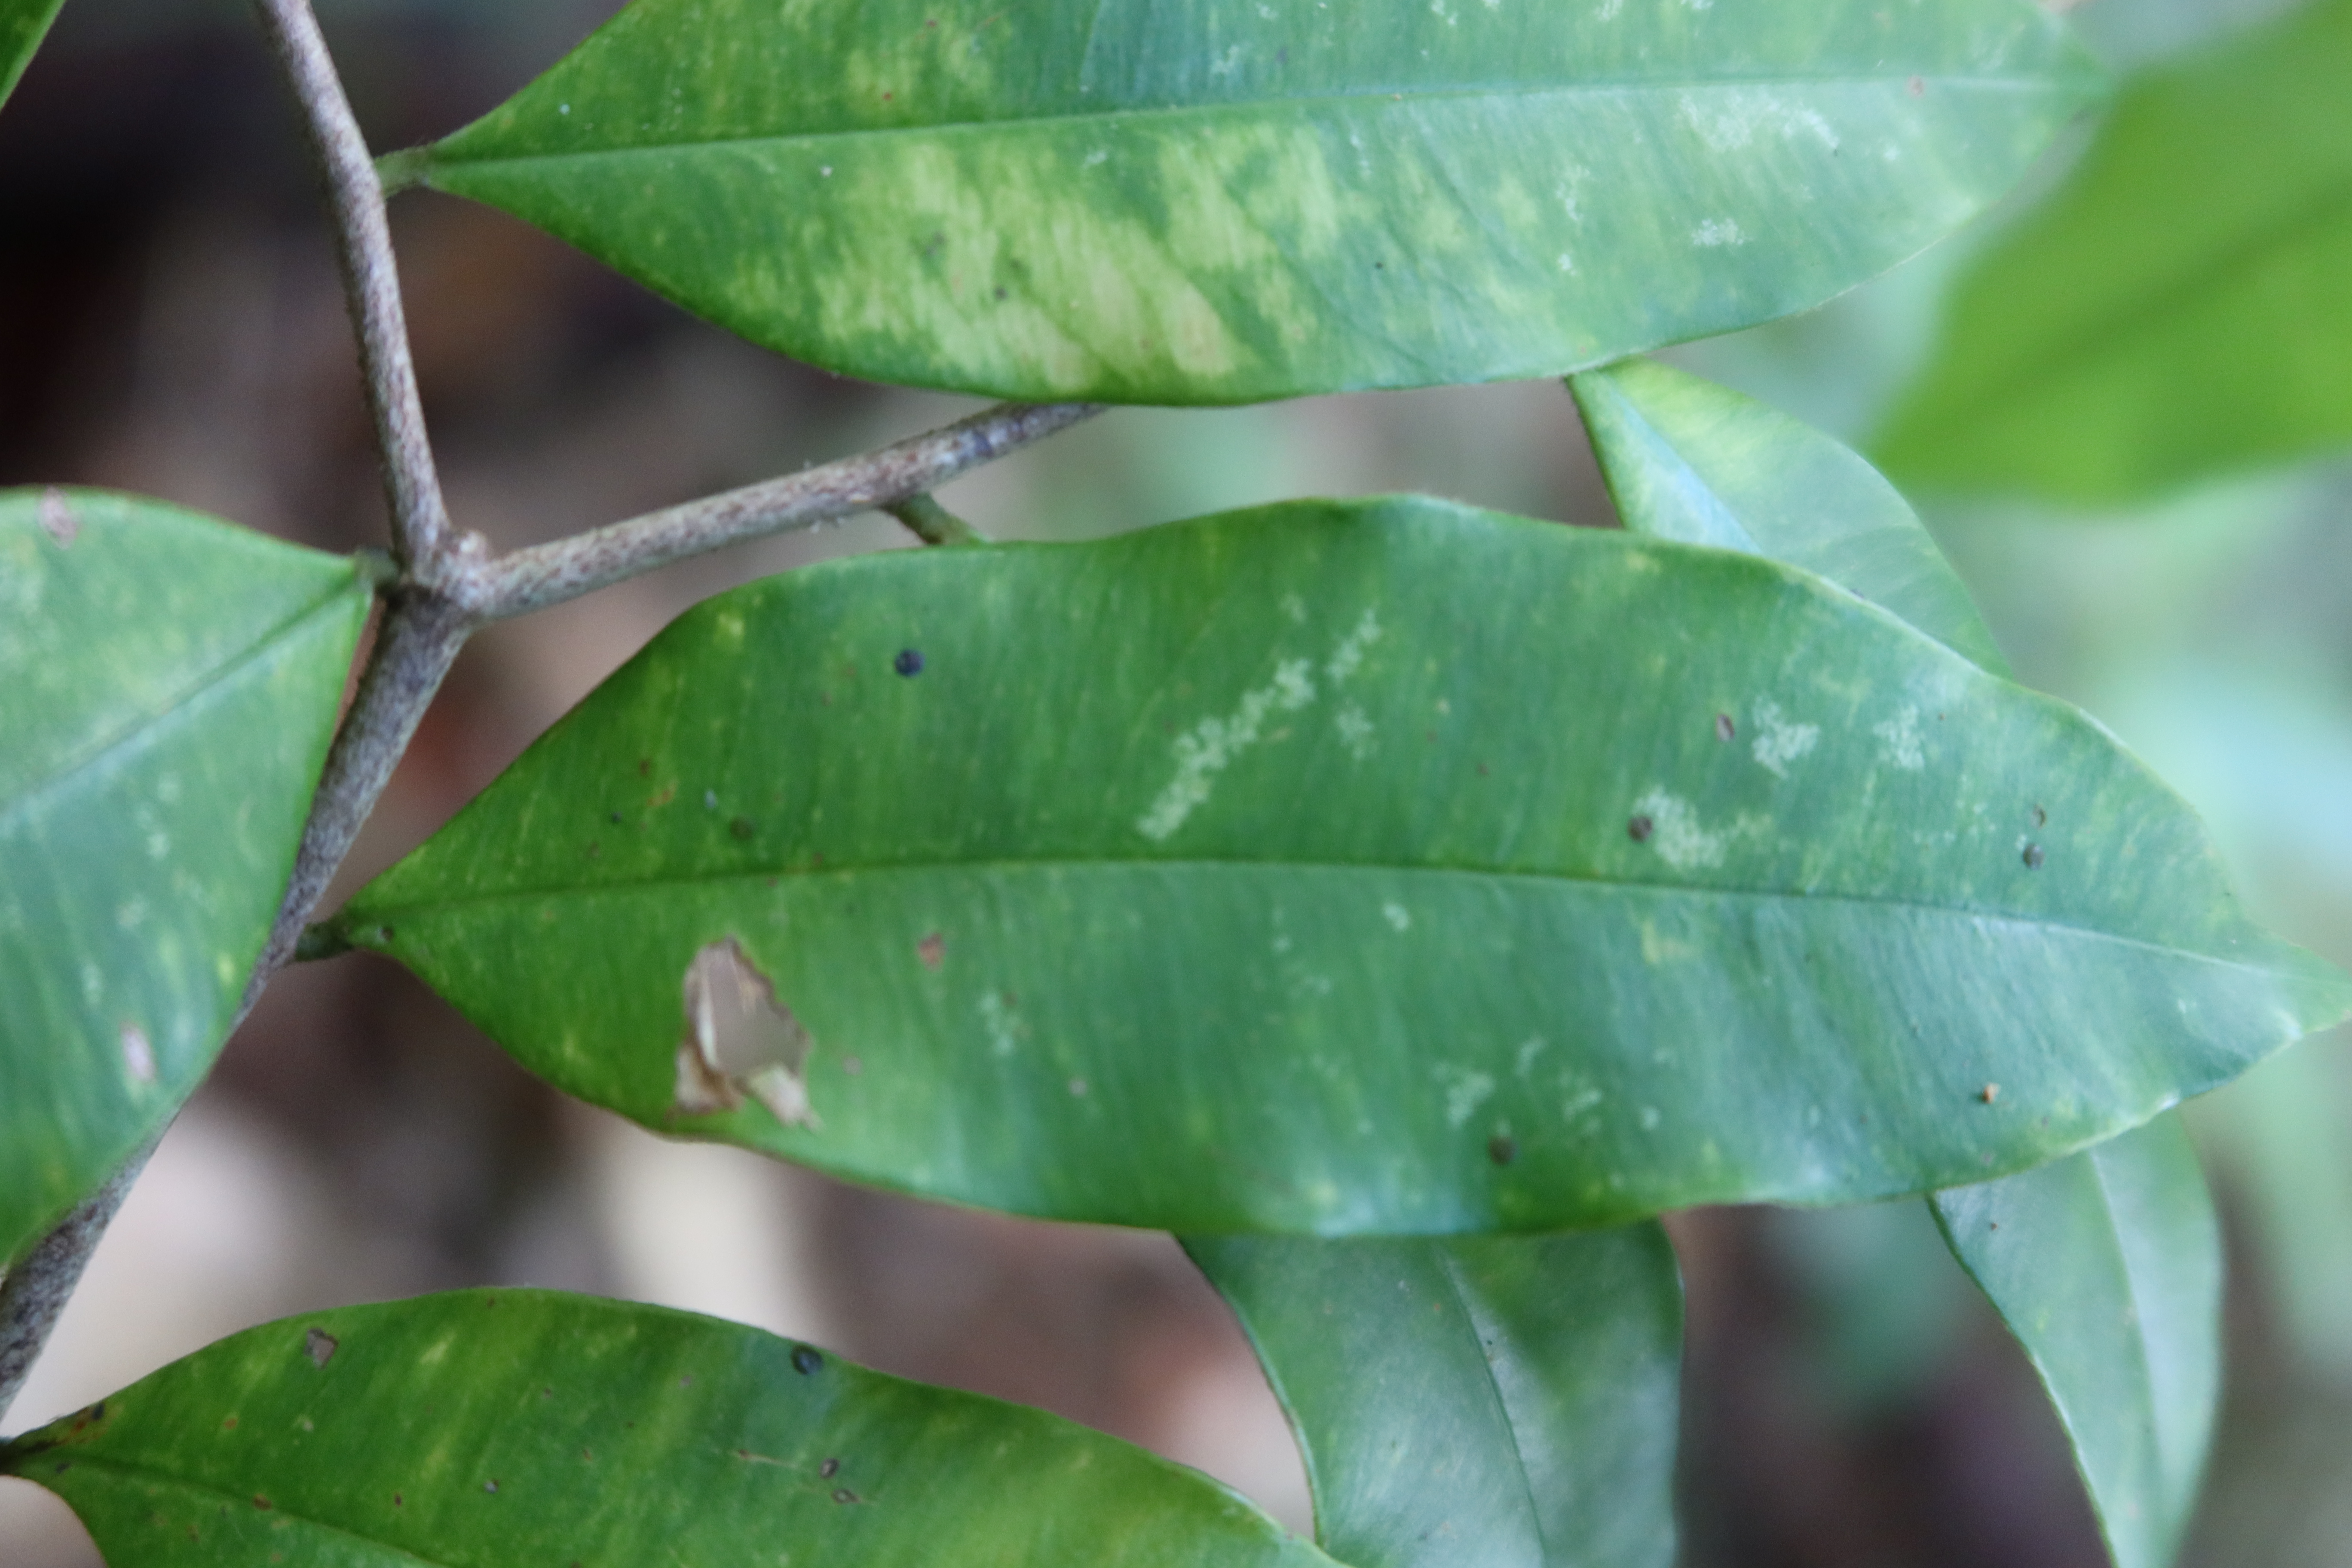
Label: Black spots